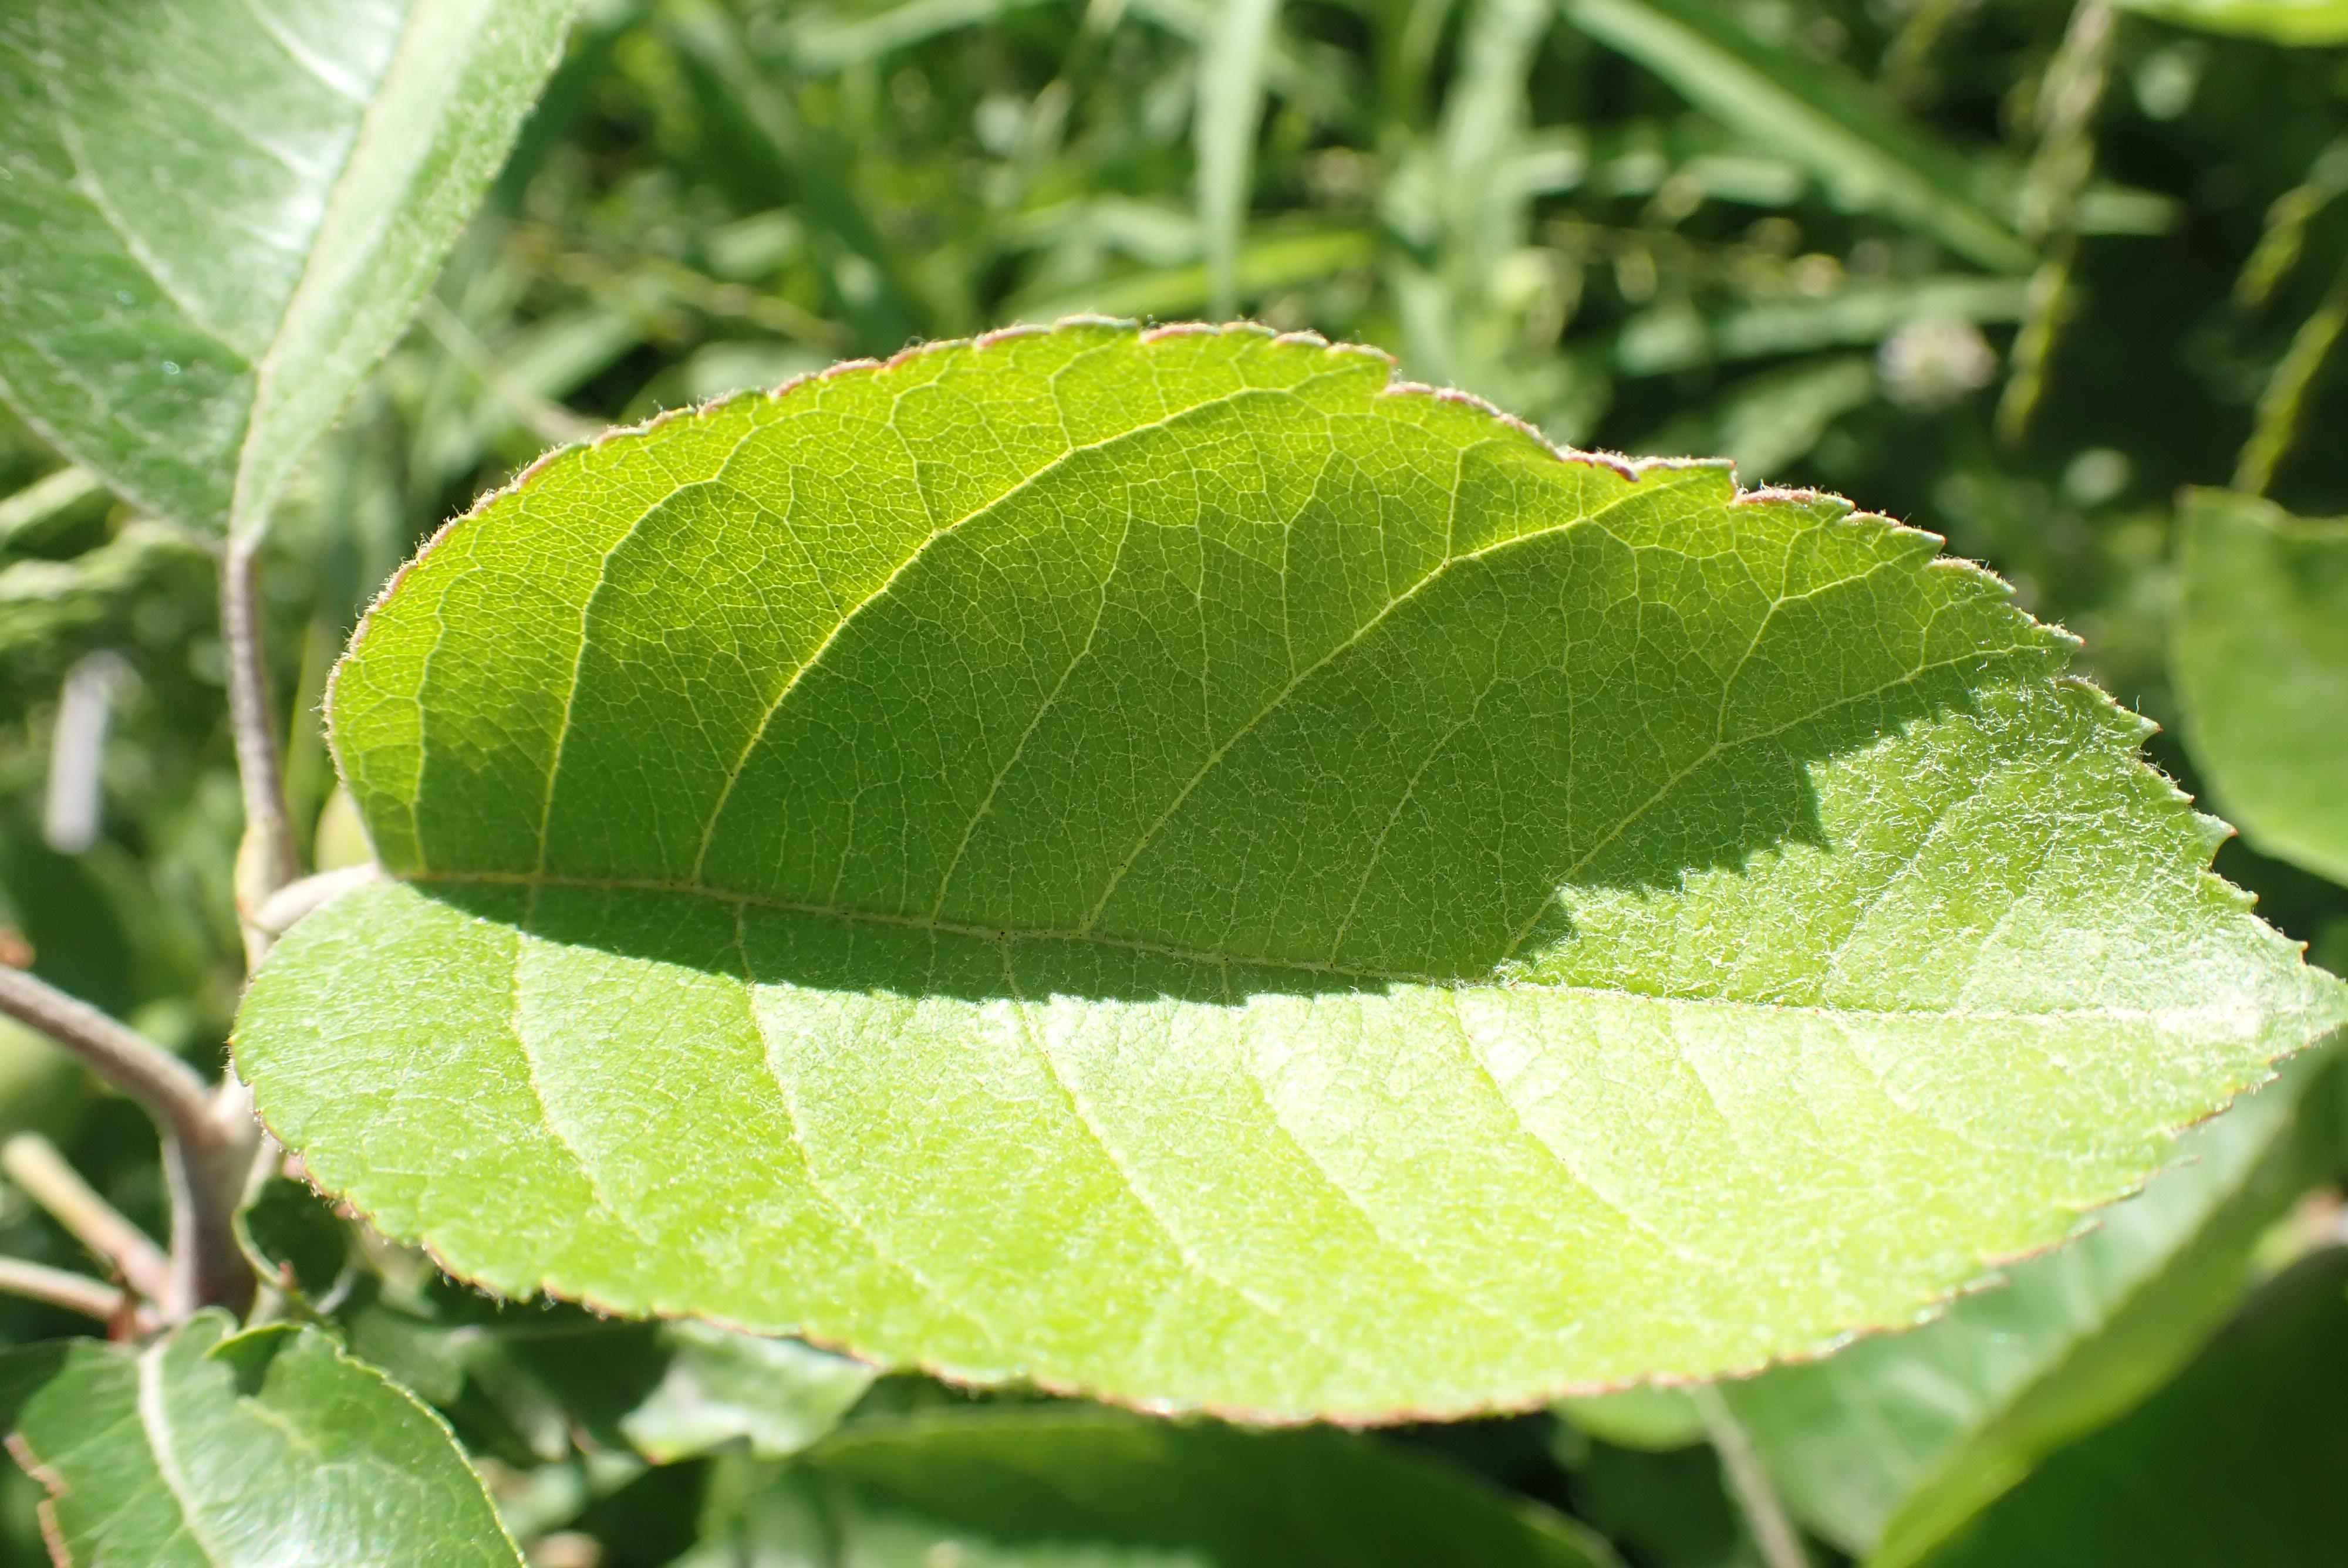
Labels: healthy